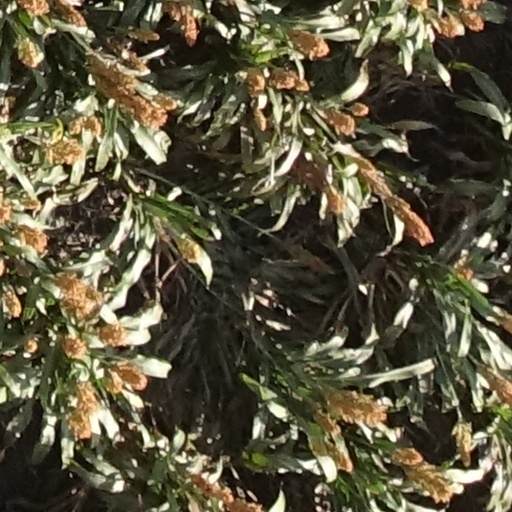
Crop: sorghum